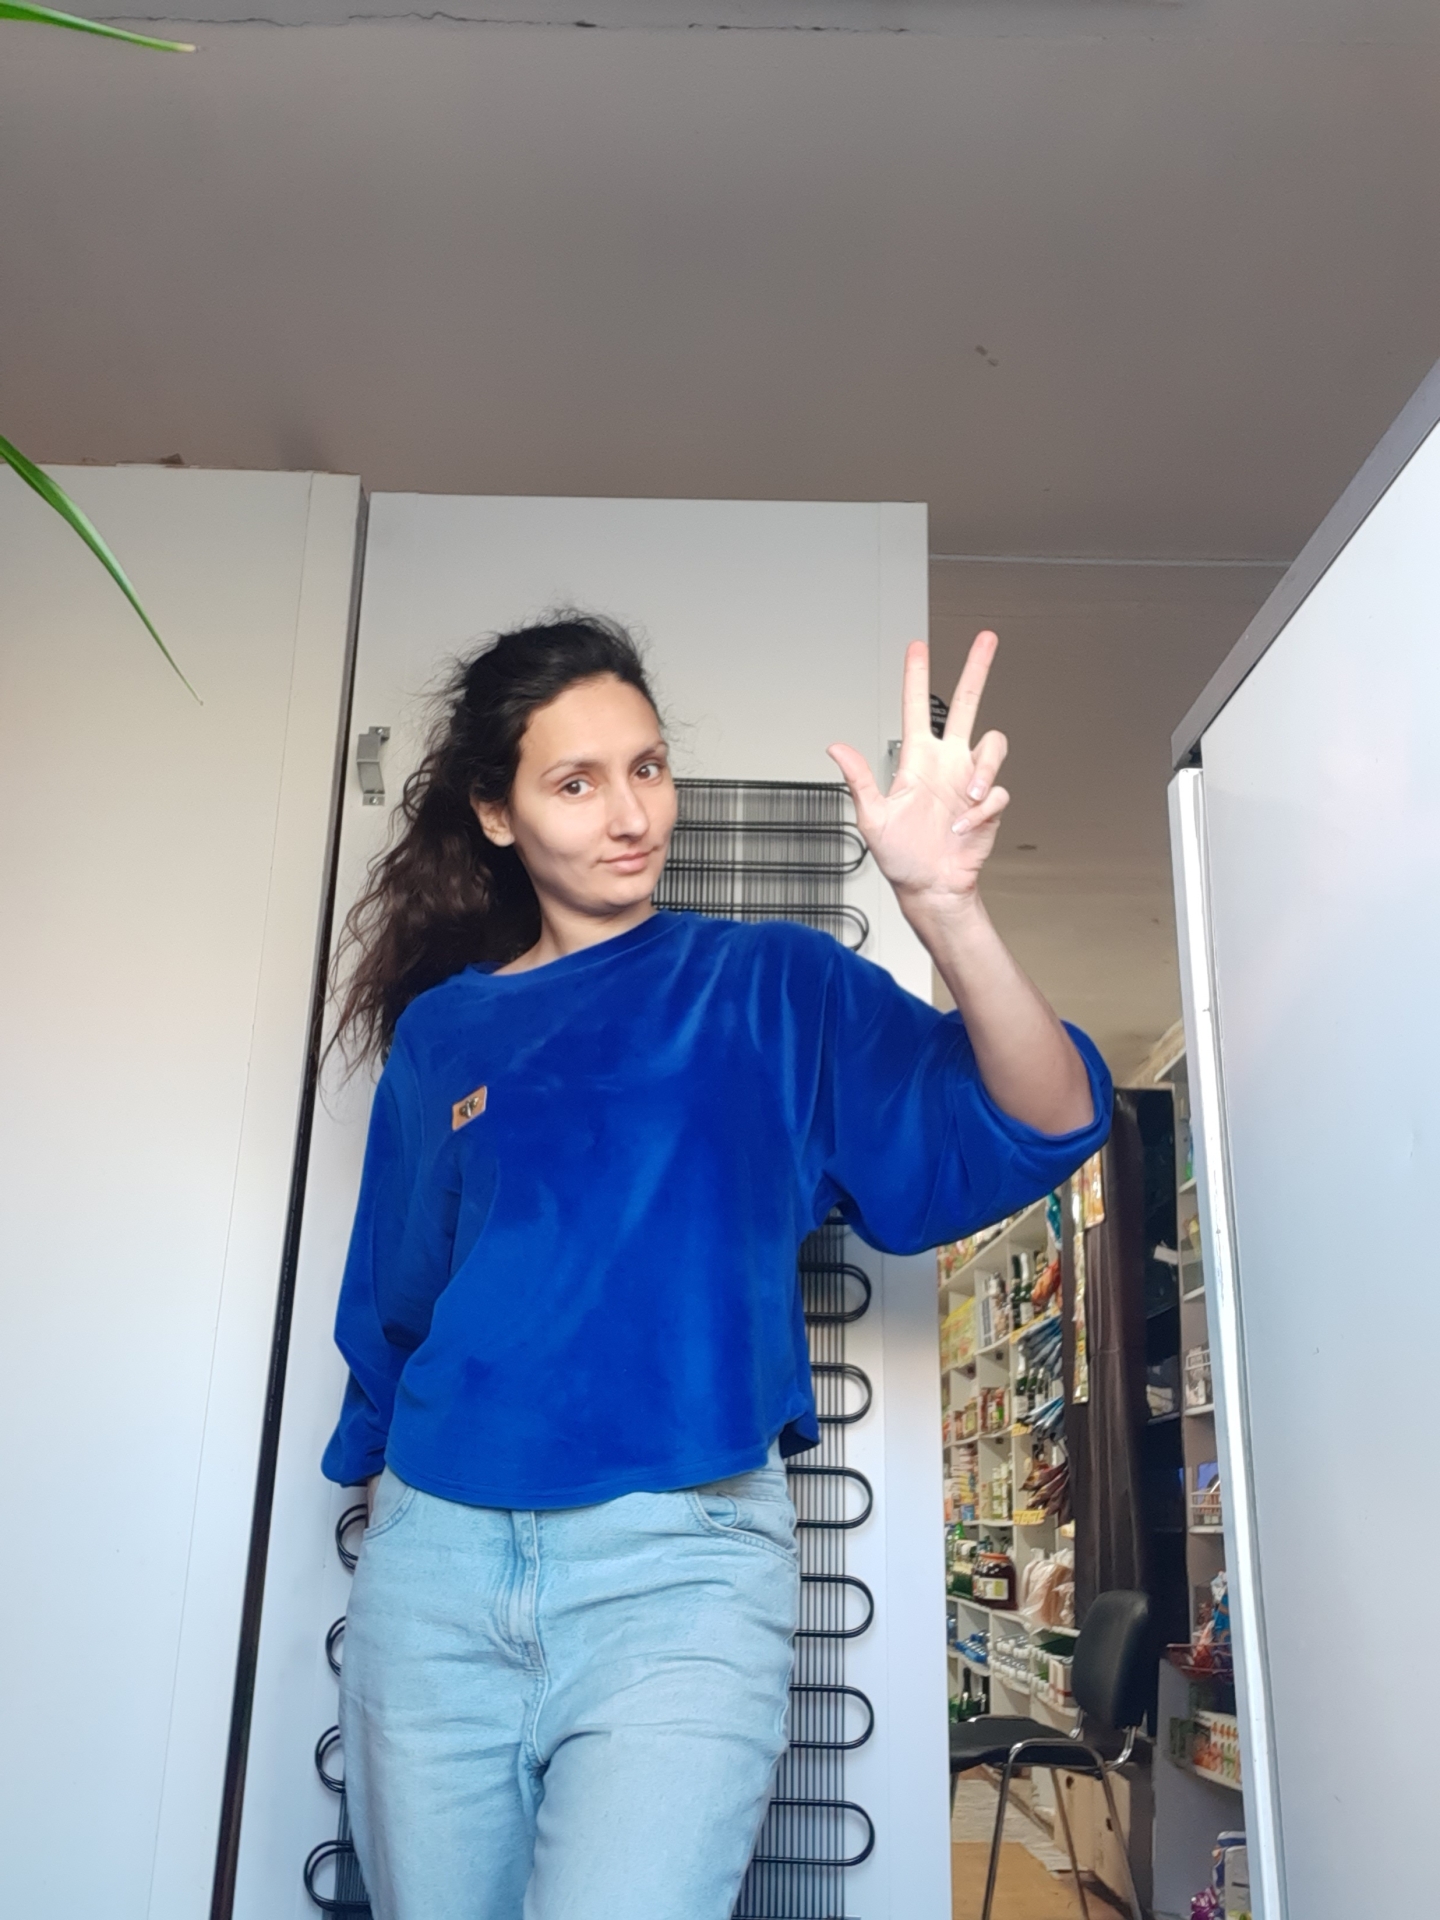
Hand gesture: three2